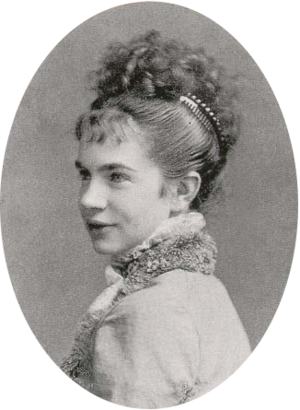
Gisèle Louise Marie de Habsbourg-Lorraine, archiduchesse d'Autriche et princesse de Bavière était la deuxième fille de l'empereur et roi François-Joseph Iᵉʳ d'Autriche et de son épouse Élisabeth de Wittelsbach, la célèbre Sissi.